SMS Hildebrand

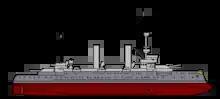
Profile drawing of in 1910

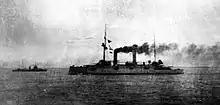
An unidentified member of the or on patrol during World War I, c. 1915

, named for the German legendary character Hildebrand, was laid down in 9 December 1890 at the (Imperial Shipyard) in Kiel under the contract designation "R". She was launched on 6 August 1892, and (Vice Admiral) Eduard von Knorr christened the ship at the launching ceremony. The ship was commissioned on 28 October 1893 to begin sea trials, though her initial working up period was interrupted by boiler leaks that had to be repaired. After completing her trials, she was briefly assigned as the guard ship in Kiel from 13 to 16 December, when the torpedo test ship was ready to take over the role. thereafter returned to the shipyard for repairs before being recommissioned on 1 August 1894; while she was still in the shipyard, ("KK"–Corvette Captain) Hermann da Fonseca-Wollheim took command of the vessel. Four days later, she was assigned to the Reserve Division of the North Sea, serving as the divisional flagship. At that time, the division commander was (Rear Admiral) Iwan Friedrich Julius Oldekop.